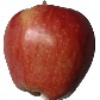
Label: Apple Red 1